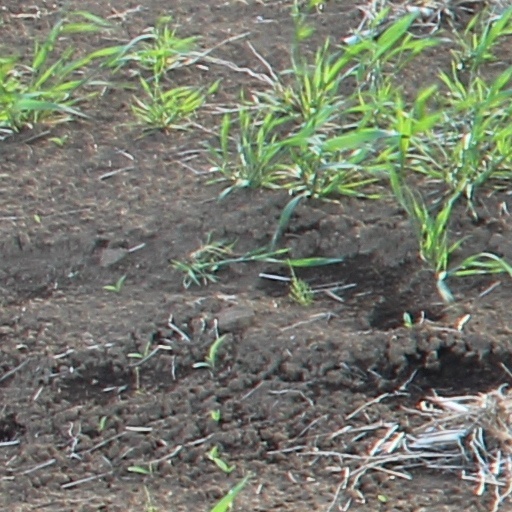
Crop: wheat